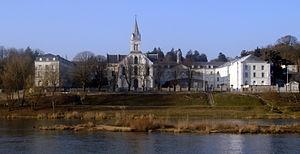
Couvent de la Grande Bretèche à Tours
Le couvent de la Grande Bretèche se situe dans la commune de Tours en France. Il dispose d'un bel espace puisqu'au-dessus de ses bâtiments qui longent la Loire s'étend un très grand parc qui domine Tours et la Loire.